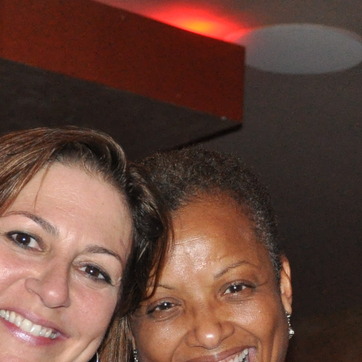
Material: hair